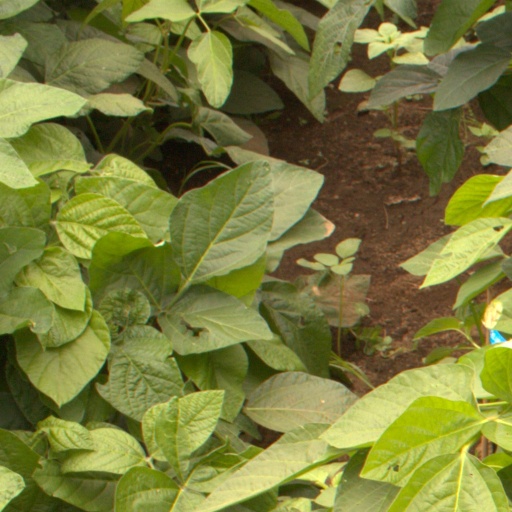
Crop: soybean